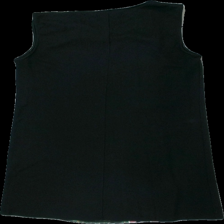
View: back
Type: Dress
Category: Ladies
Brand: Not in the list
Brand text on label: A deT
Colors: Black, Green, Pink, Multicolor
Material: 68% viscose 32% polyester
Pattern: Geometric print
Cut: Regular
Size: L
Season: All
Damage location: middle center
Damage 2 location: bottom center
Damage 3 location: bottom left
Price range: <50
Recommended usage: Export
Description: svart klänning med geometriskt mönster fram, mycket nopprig